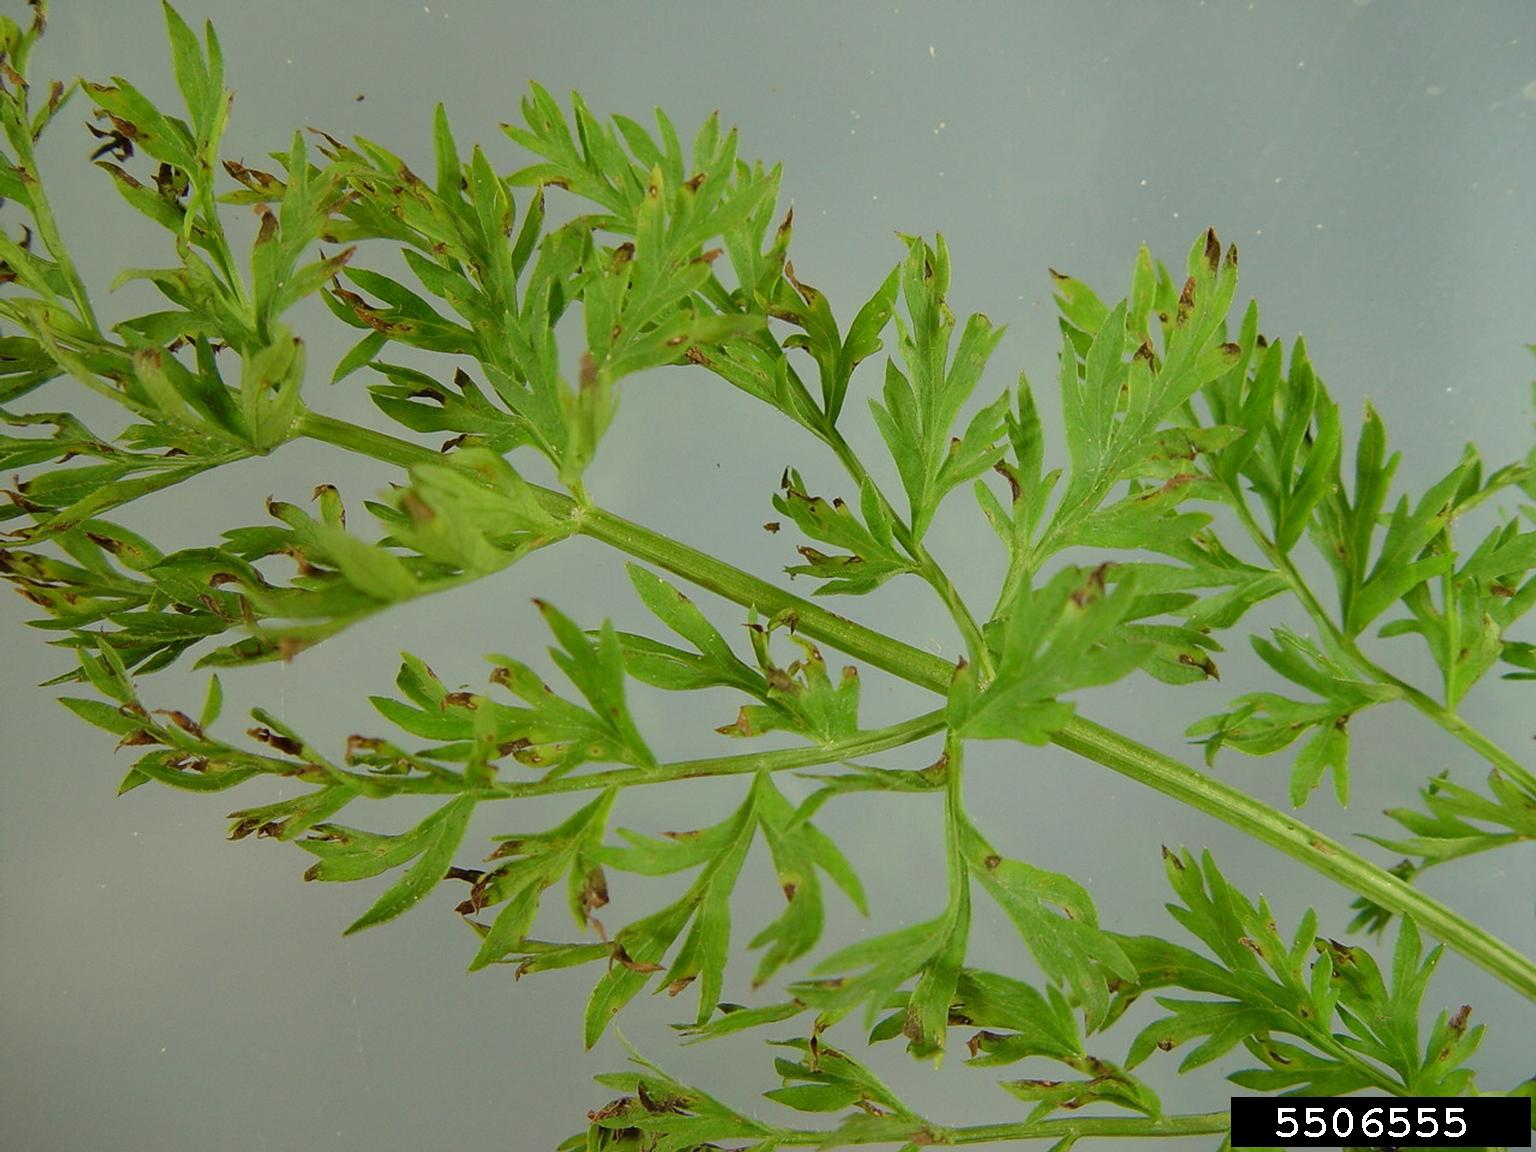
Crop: unknown
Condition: carrot_carrot_alternaria_blight